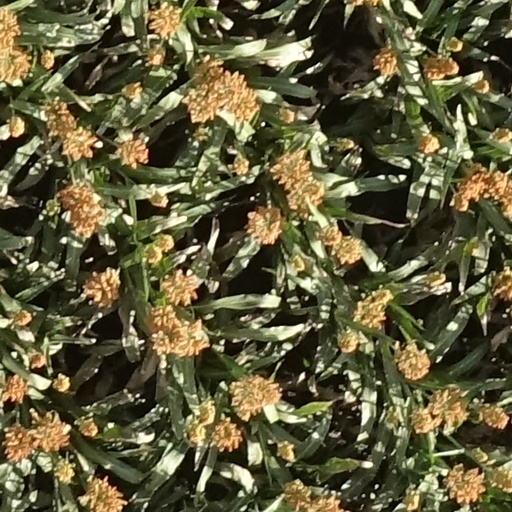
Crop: sorghum